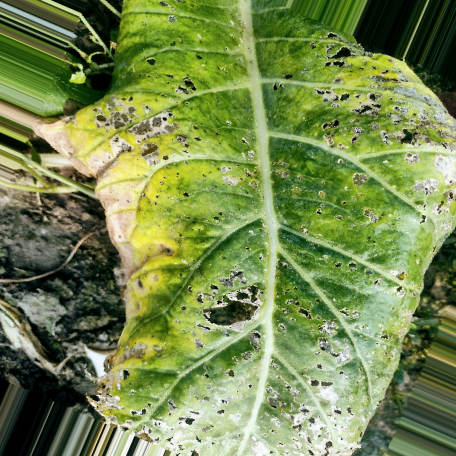
Label: Downy Mildew